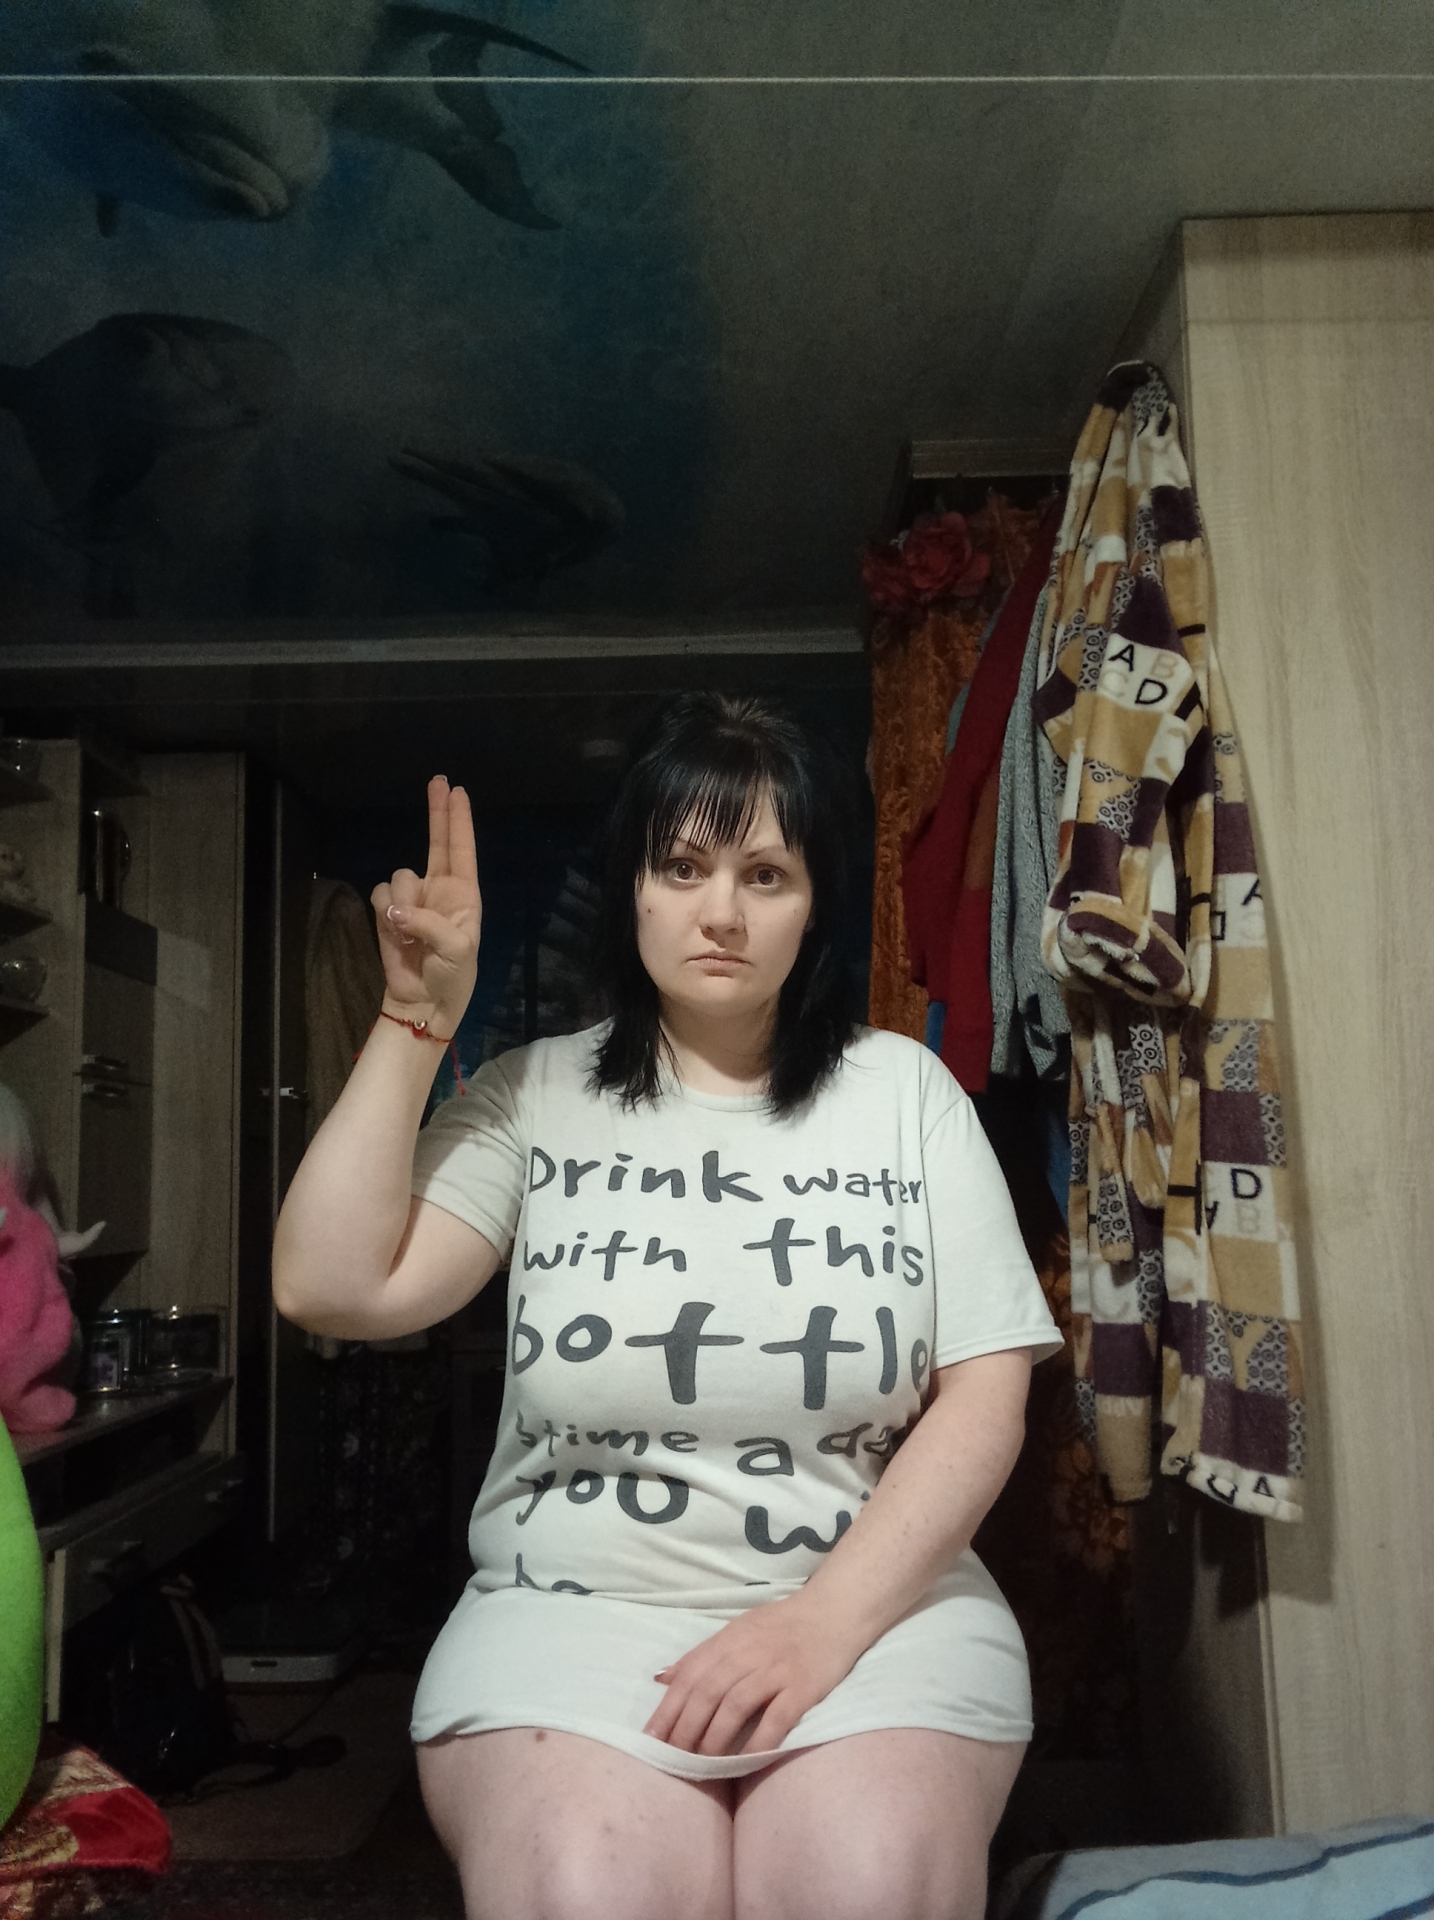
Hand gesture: two_up